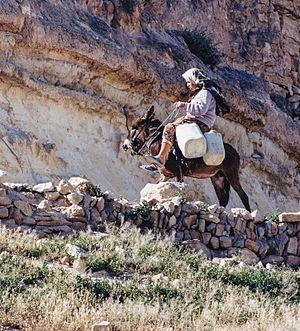
L'âne en Tunisie est historiquement un animal de travail, déjà présent à Carthage dans l'Antiquité, et très répandu à la fin du XIXᵉ siècle. Il est mis à contribution pour une foule de tâches domestiques, liées aux besoins de déplacement, au portage de l'eau et à l'agriculture, plus particulièrement à la culture et au pressage des olives. La motorisation des modes de transport en a considérablement réduit les effectifs, qui sont divisés par deux entre 1996 et 2006, avec 123 000 têtes dénombrées en 2006. Dans les régions rurales, l'usage de l'âne est désormais cantonné à de petits travaux agricoles spécialisés, tels que la cueillette des olives. La consommation de sa viande a toujours été controversée, la tradition islamique la considérant comme interdite. L'Association pour la culture et les arts méditerranéens estime en 2010 que l'âne est menacé d'extinction en Tunisie.